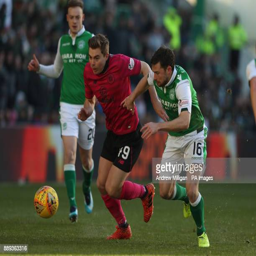
soccer player challenges football player for the ball during the match